Rocky Kansas

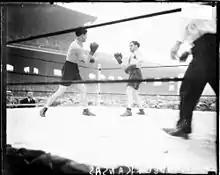
Kansas, (right) during his bout with Sammy Mandell

Kansas turned pro in 1911 and lost just two official decisions in his first 75 fights. In 1914, he faced his first contender, Johnny Dundee, losing a newspaper decision. Kansas also faced featherweight Champion Johnny Kilbane in a non-title match, but lost the newspaper decision.